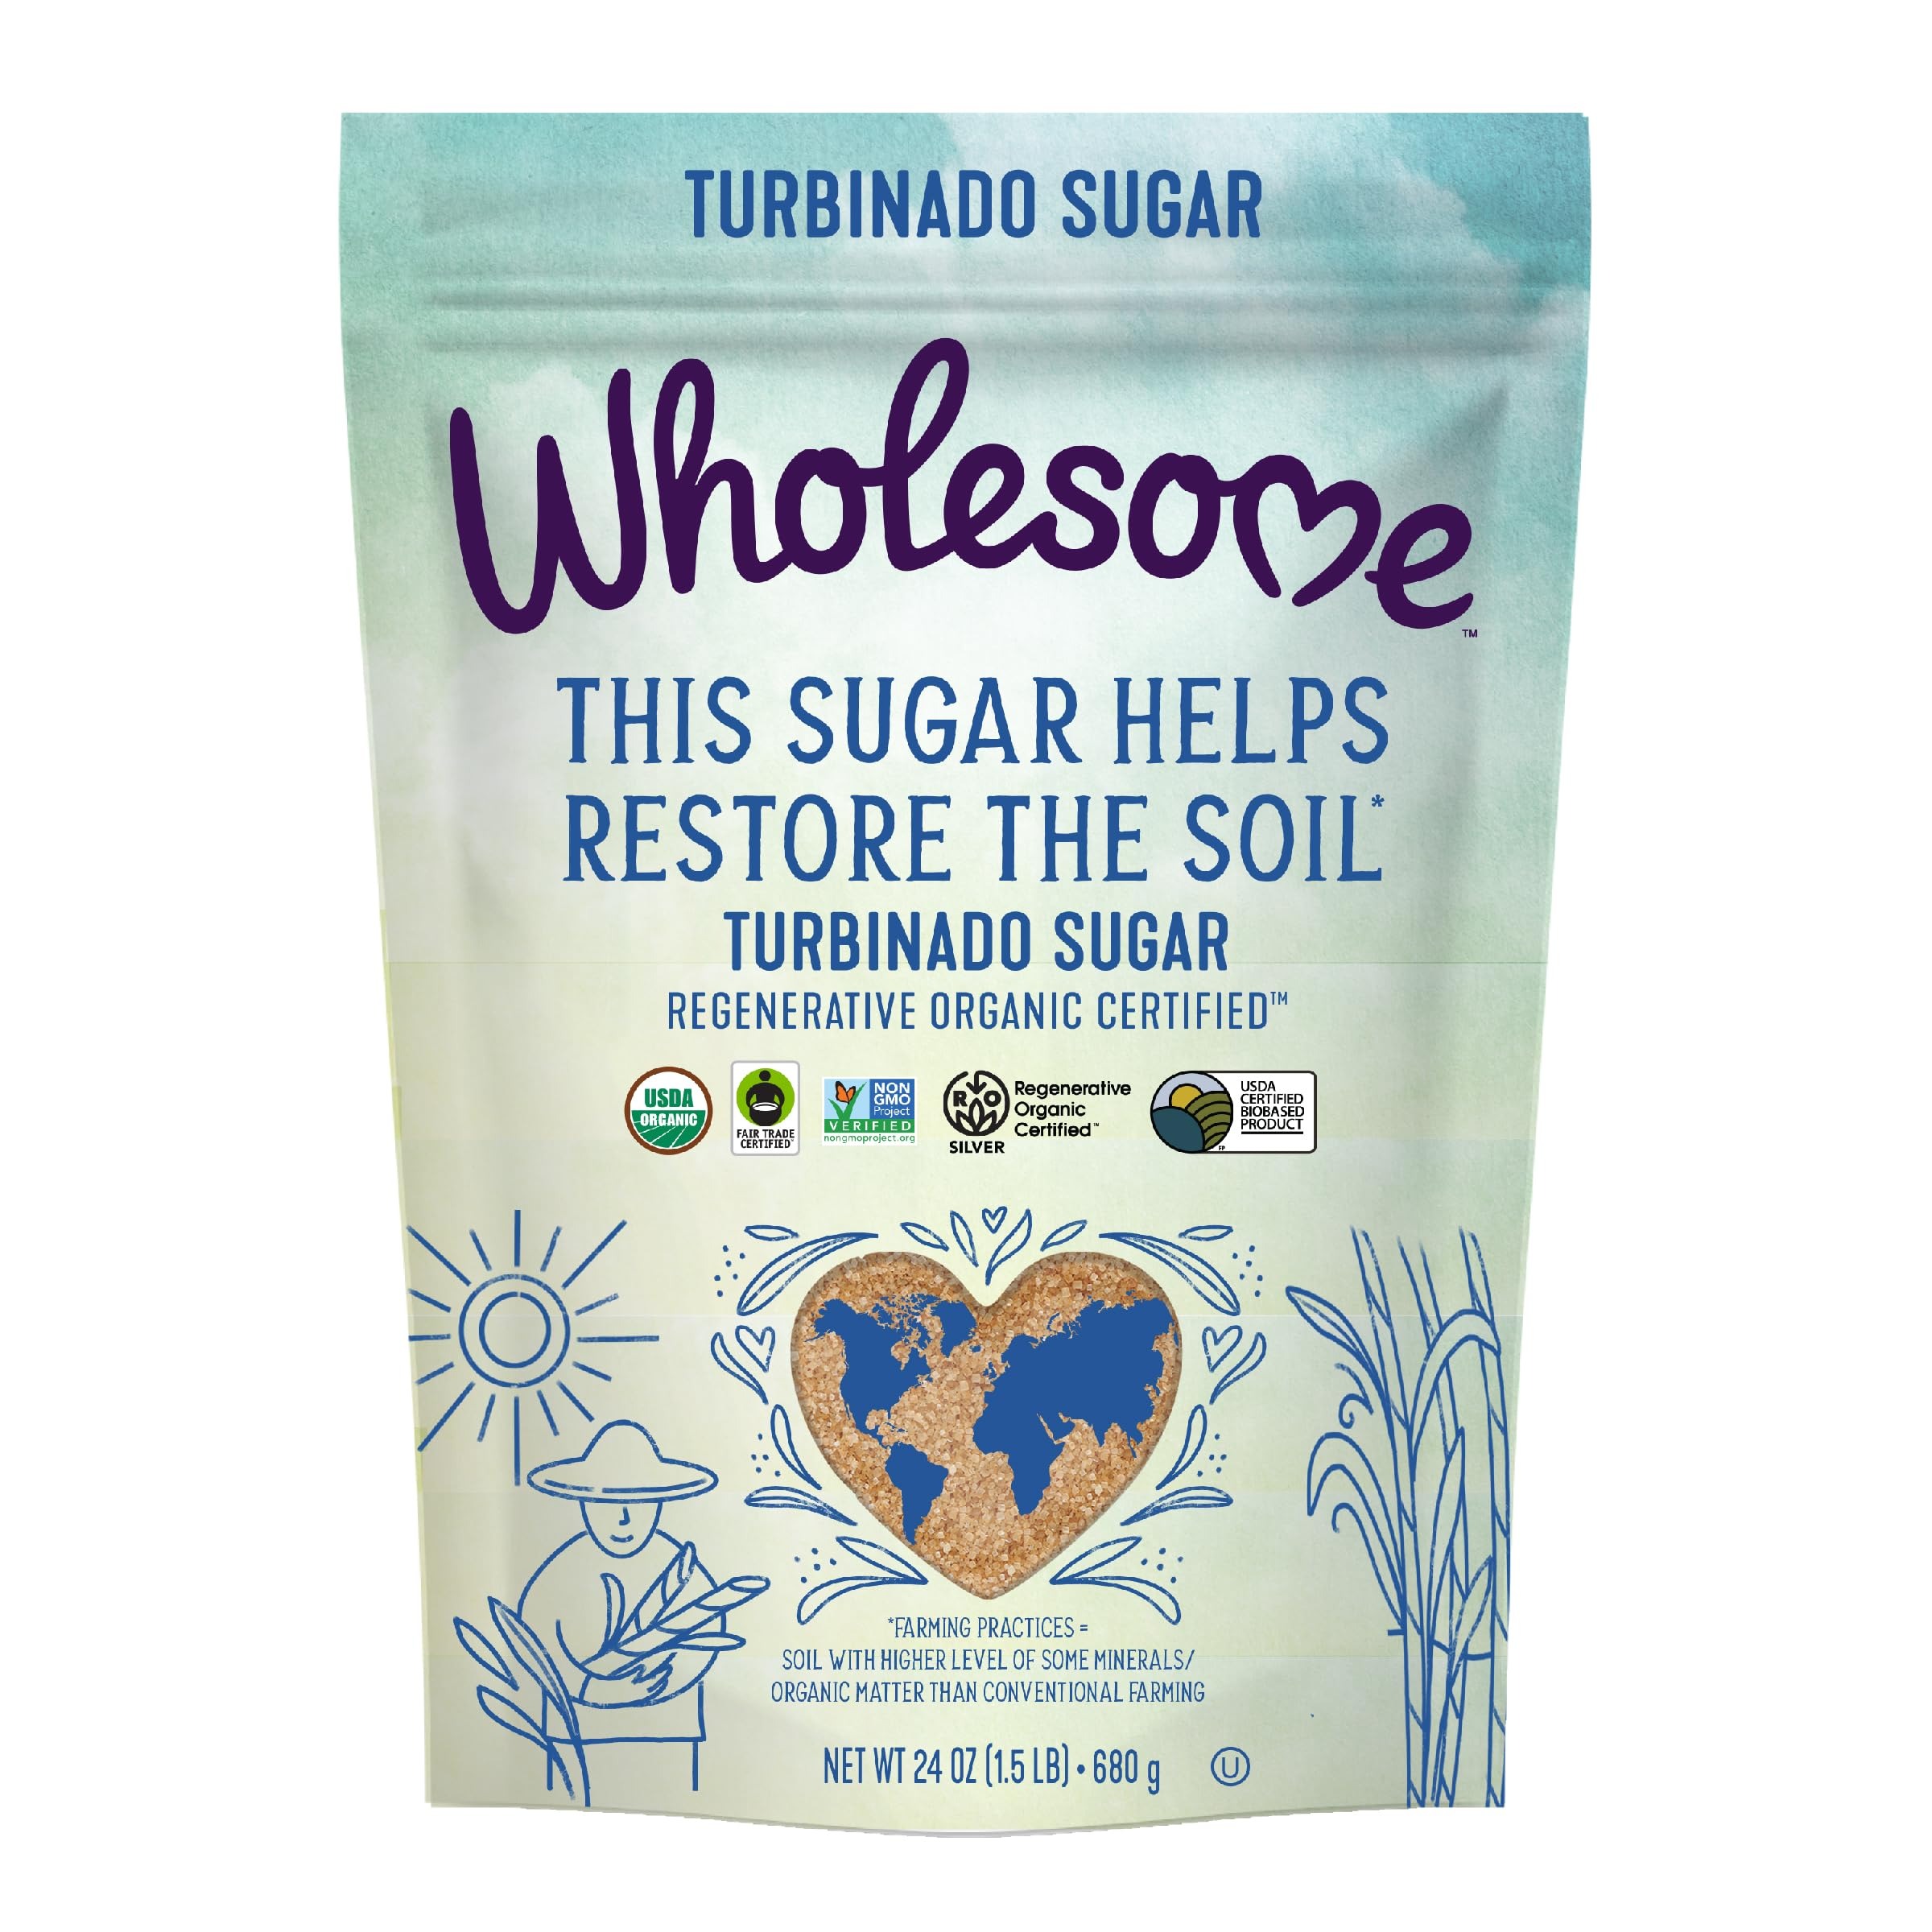
Item Name: Wholesome Sweeteners 24-Ounce Regenerative Organic Certified Turbinado Sugar, Fair Trade, Non GMO, Gluten Free & Vegan, 1 Pack
Bullet Point 1: DELICIOUSLY SWEET INGREDIENTS: Our Regenerative Organic Certified Turbinado Sugar contains one pure and simple ingredient. Raw cane turbinado sugar is golden-colored with large sparkling crystals, making it a sweet delight.
Bullet Point 2: USAGE: Regenerative Organic Certified Raw Cane Turbinado Sugar can be used in your morning coffee or to add a sweet topping to breakfast or baked goods.
Bullet Point 3: SOURCING: Our Regenerative Organic Certified Turbinado Sugar is sourced from farms in South America using regenerative farming practices to help improve soil health, capture carbon and support the fair treatment of farm workers.
Bullet Point 4: CERTIFIABLE QUALITY: Regenerative Organic Certified, USDA Organic, Fair Trade Certified, Non-GMO Project Verified, Kosher Certified, Gluten Free, and Vegan
Bullet Point 5: WHOLESOME MISSION: We are on a mission to create positive meaningful change by bringing bakers, makers and farmers together through better food. We believe everyone deserves All the Best - in your baking and making, for our farmers and for our planet.
Value: 24.0
Unit: Ounce

Price: 13.29